Norvel Pelle

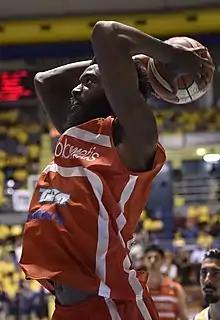

On July 28, 2016, Pelle signed a two-year contract with Pallacanestro Varese of the Italian Lega Basket Serie A (LBA). Upon his arrival, head coach Paolo Moretti said, "The qualities of Pelle that have most impressed me are his explosive strength, aggressiveness and athleticism."